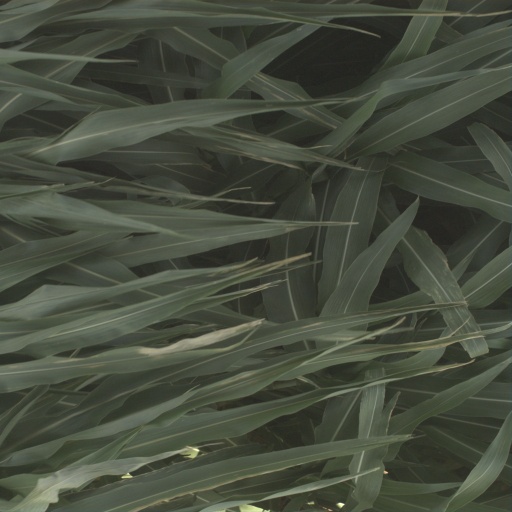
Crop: sorghum